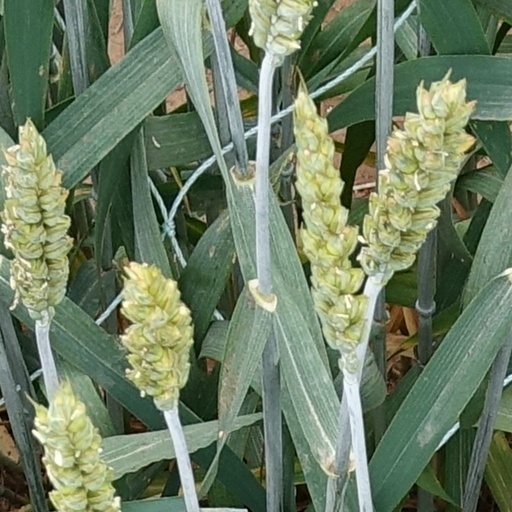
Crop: wheat